Seiichi Kaneta

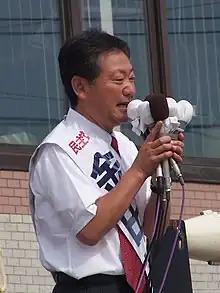
Kaneta in 2005

was a Japanese politician of the Democratic Party of Japan, who served as a member of the House of Representatives in the Diet (national legislature).